Answer in natural language. Consider the 3D positions of the objects in the scene and not just the 2D positions in the image. Is the centerpoint of  Window (highlighted by a red box) at a higher height than brown rectangular extendable dining table (highlighted by a blue box)? Choose between the following options: yes or no
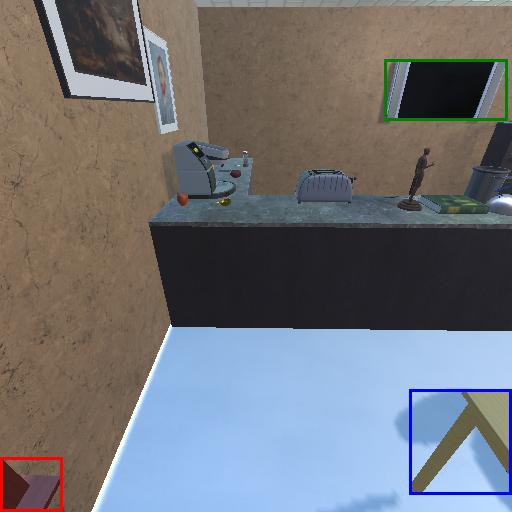
<answer>yes</answer>